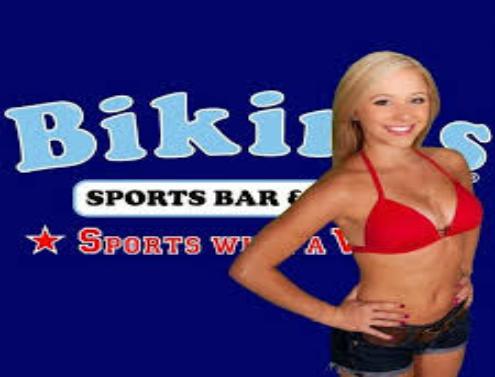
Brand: Bikinis Sports Bar & Grill
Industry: Others